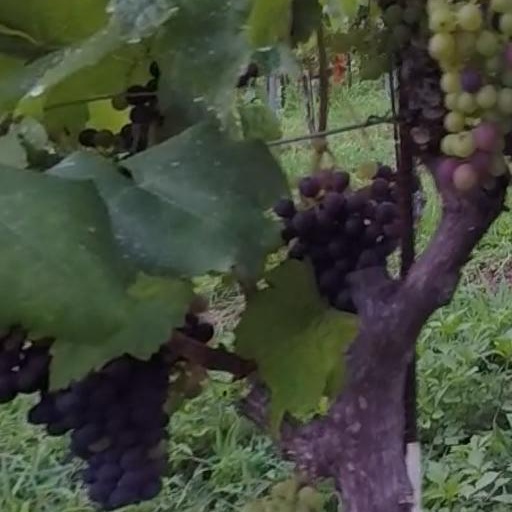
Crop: grape